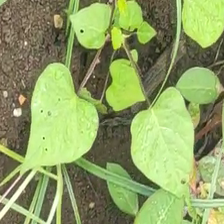
Weed species: Obscure_morning _glory(Ipomoea obscura)